Tokyo Waterworks Historical Museum

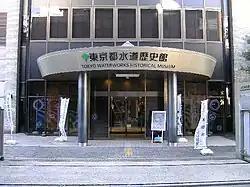
Museum entrance

The is a public museum in Tokyo, Japan. It is the history museum for the development of the freshwater supply and distribution in Tokyo. The museum was opened on 15 April 1995. The museum consists of two exhibition floors and a library on the third floor. It is located in Hongō next to the Hongō Water Supply Station Park. Admission is free.